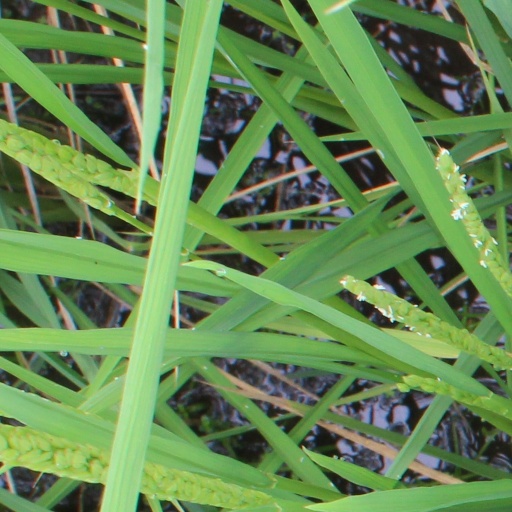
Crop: rice